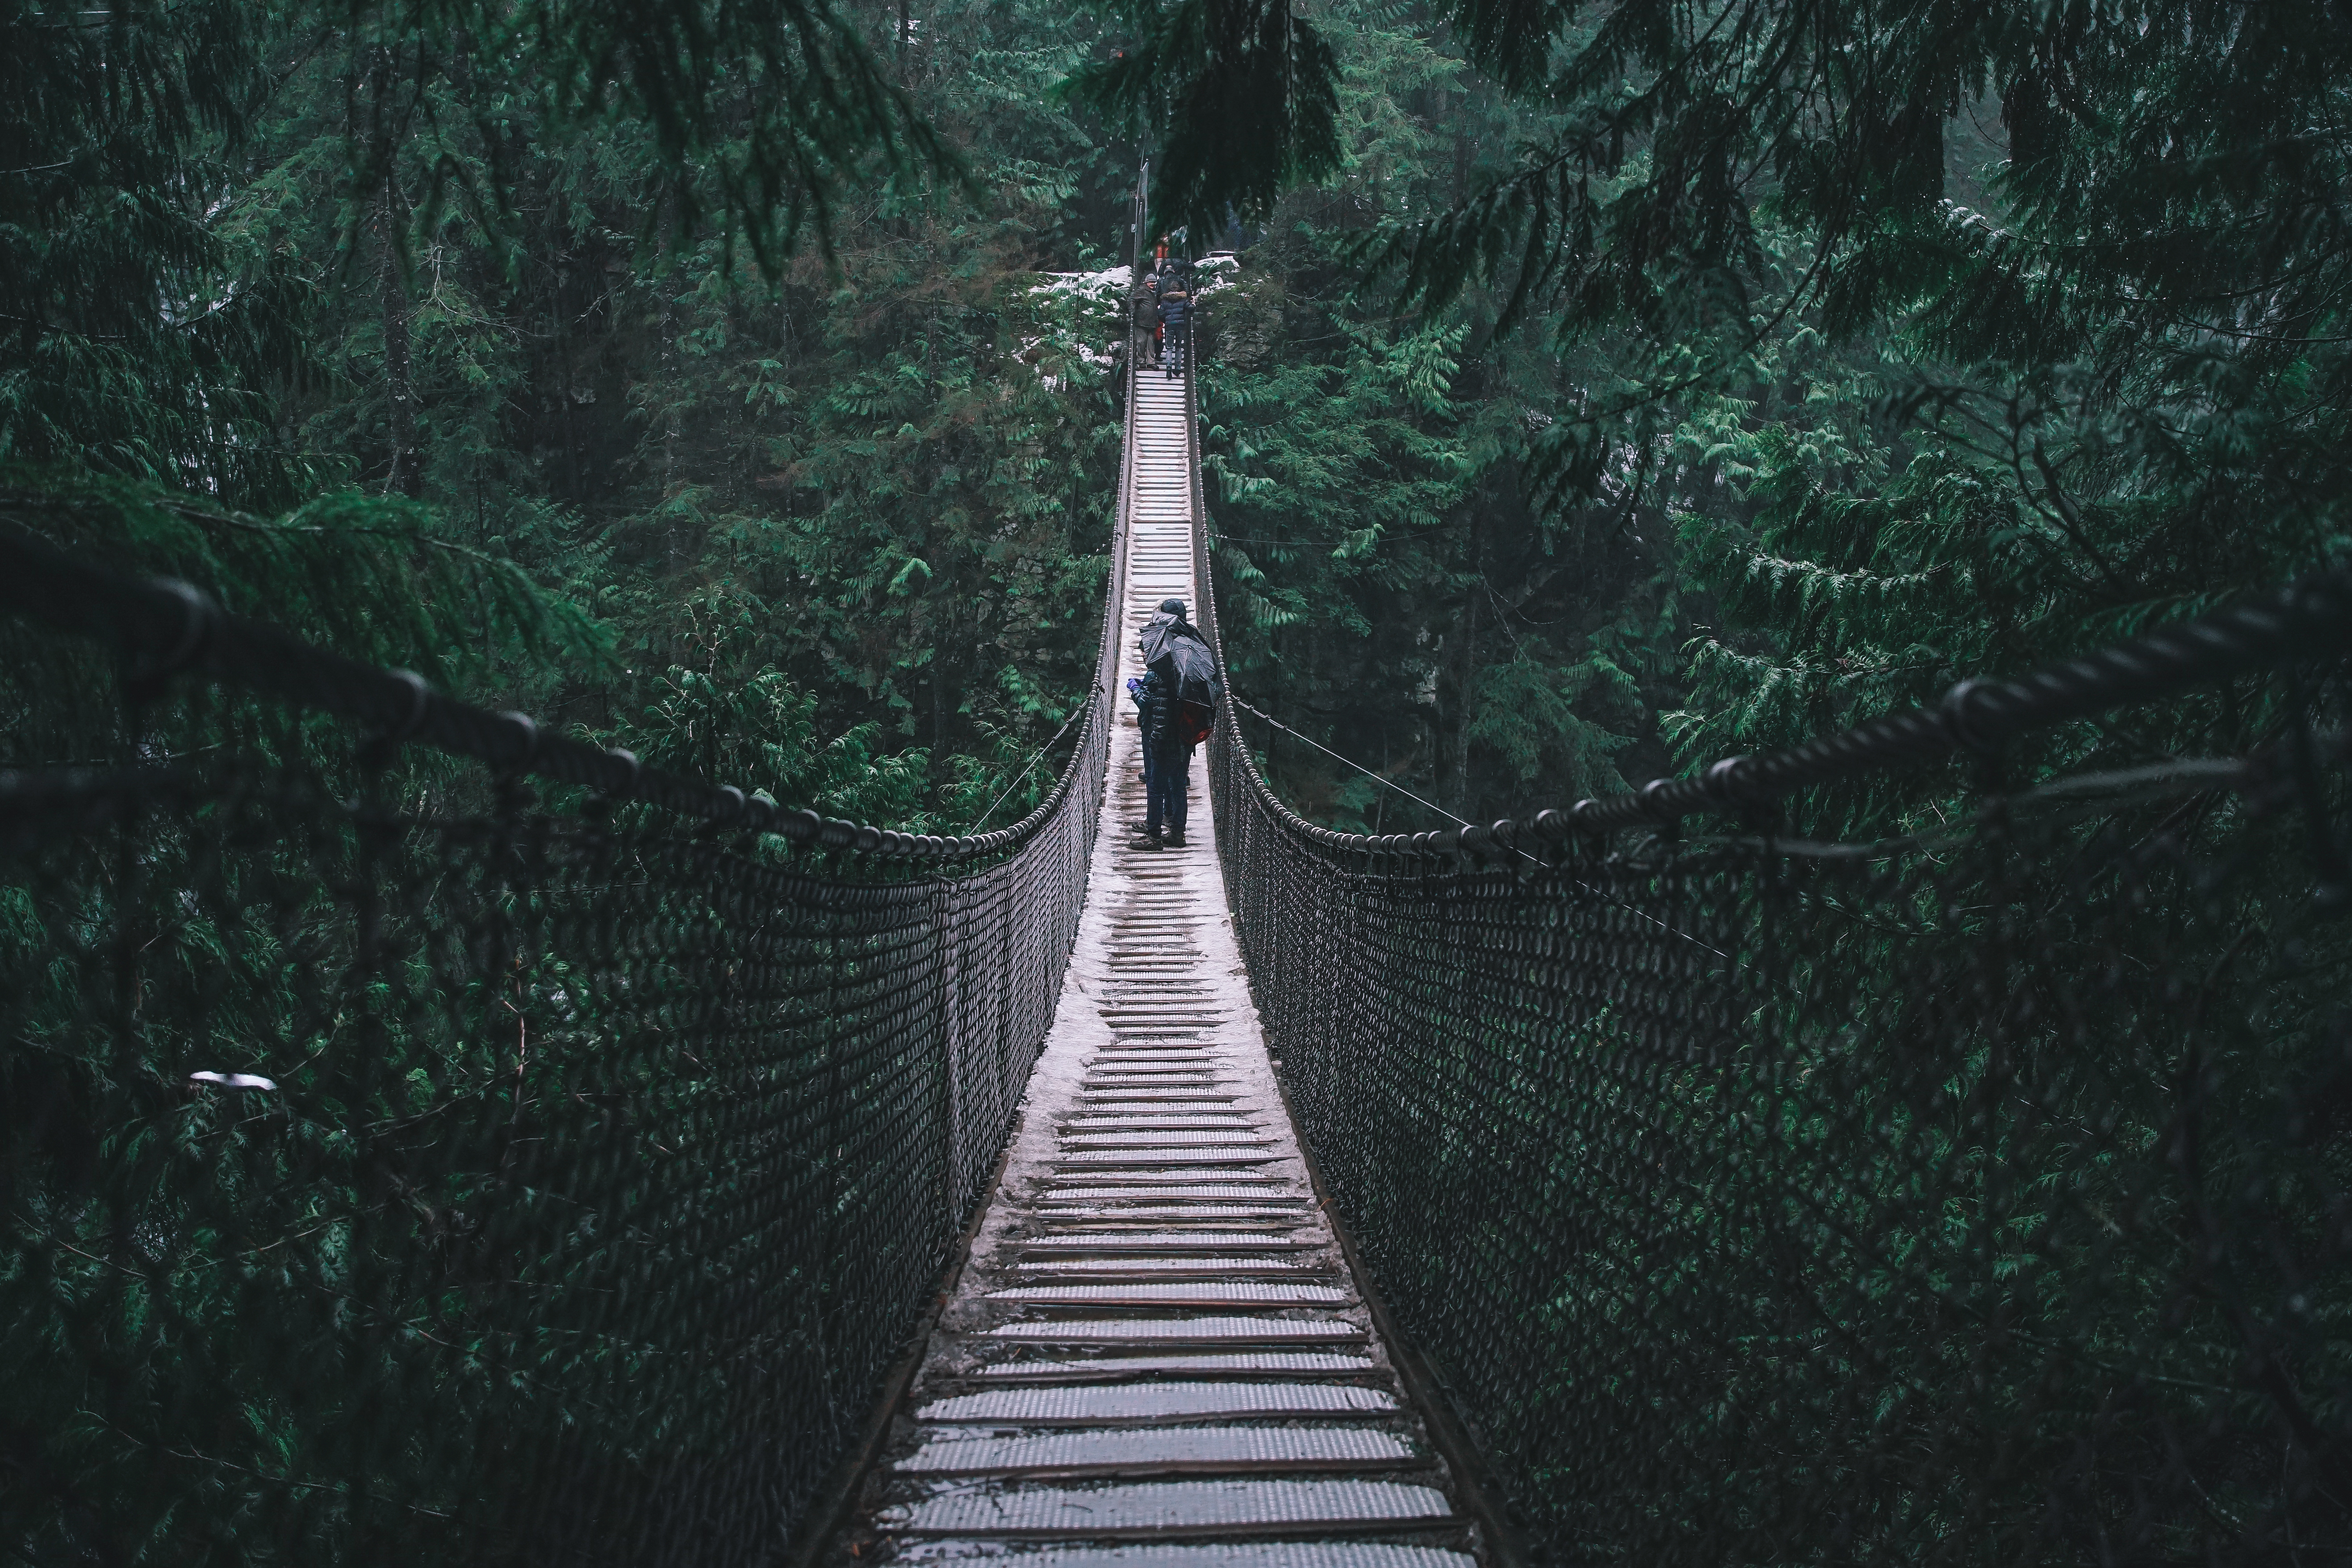
tree, forest, light, structure, bridge, sunlight, suspension bridge, darkness, greenery, habitat, screenshot, atmospheric phenomenon